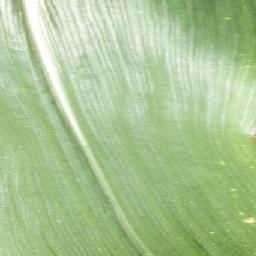
Label: Corn_(Maize)___Healthy